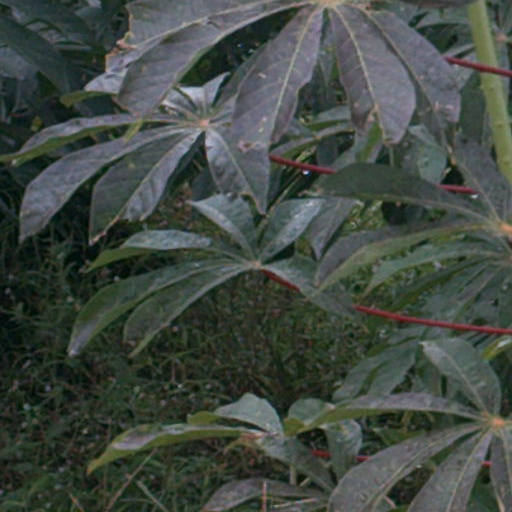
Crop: cassava